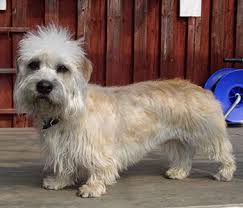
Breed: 211-n000052-Dandie_Dinmont